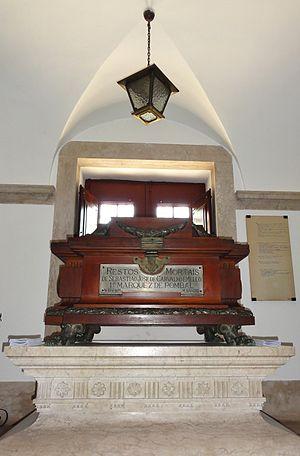
Mausolée du Marquis de Pombal à l'Église de la Mémoire (Ajuda-Lisbonne)
Sebastião José de Carvalho e Melo, comte d'Oeiras et marquis de Pombal est un homme politique portugais. Sa personnalité, son désir de réforme et des circonstances exceptionnelles ont fait de ce secrétaire d'État l'un des hommes politiques les plus importants dans l'histoire du Portugal.